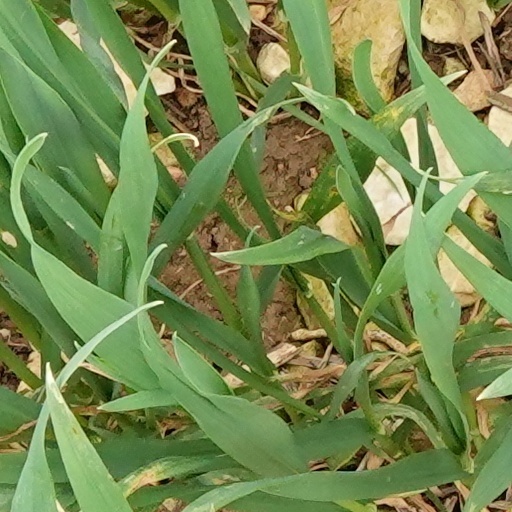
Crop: wheat